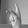
ASL letter: K